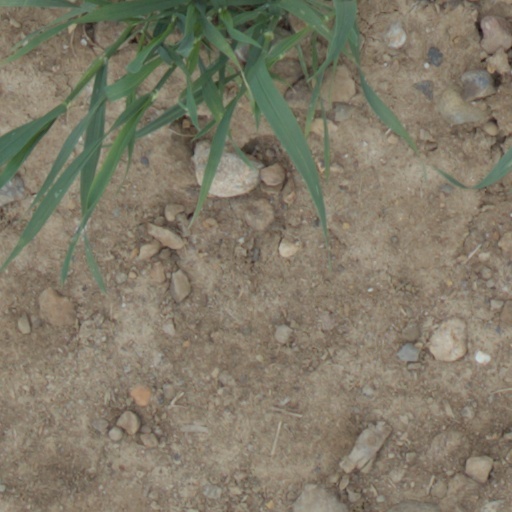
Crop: wheat